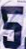
Number: 5